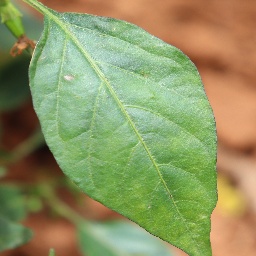
Label: healthy